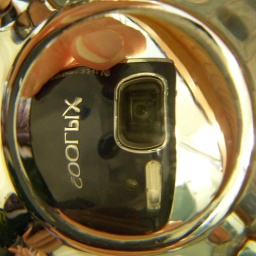
zooming in on the water faucet